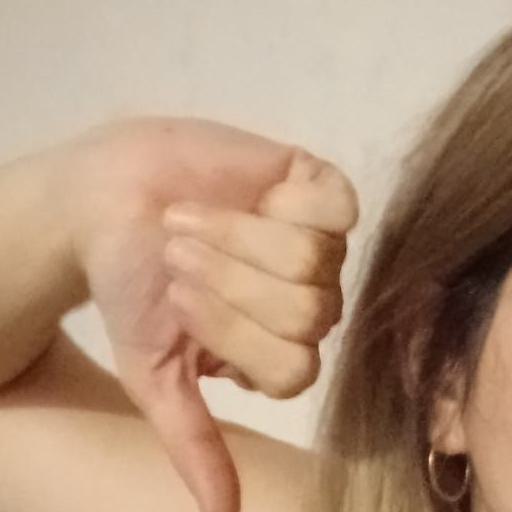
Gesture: dislike